Monastiraki, Crete

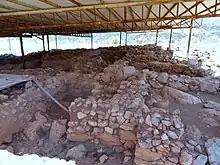
Archaeological site of Monastiraki, Amari Municipality, Greece

Monastiraki was first excavated during World War II by the German Archaeological Institute. Excavations began again in 1980 by the University of Crete. Three areas have now been excavated. In the early 1980s an Italian team excavated a small area at the north end of the site where the first store of seals was found. Nearby is the area that was illegally excavated by the Germans during the Second World War. Their excavation was based on the notebooks of the noted British archaeologist J. D. S. Pendlebury, who was captured and executed by the Germans after the Battle of Crete. The Germans concluded that Monastiraki was a small site and their excavations were not extensive. Greek archaeologists have recently revisited the German excavations with some interesting results.